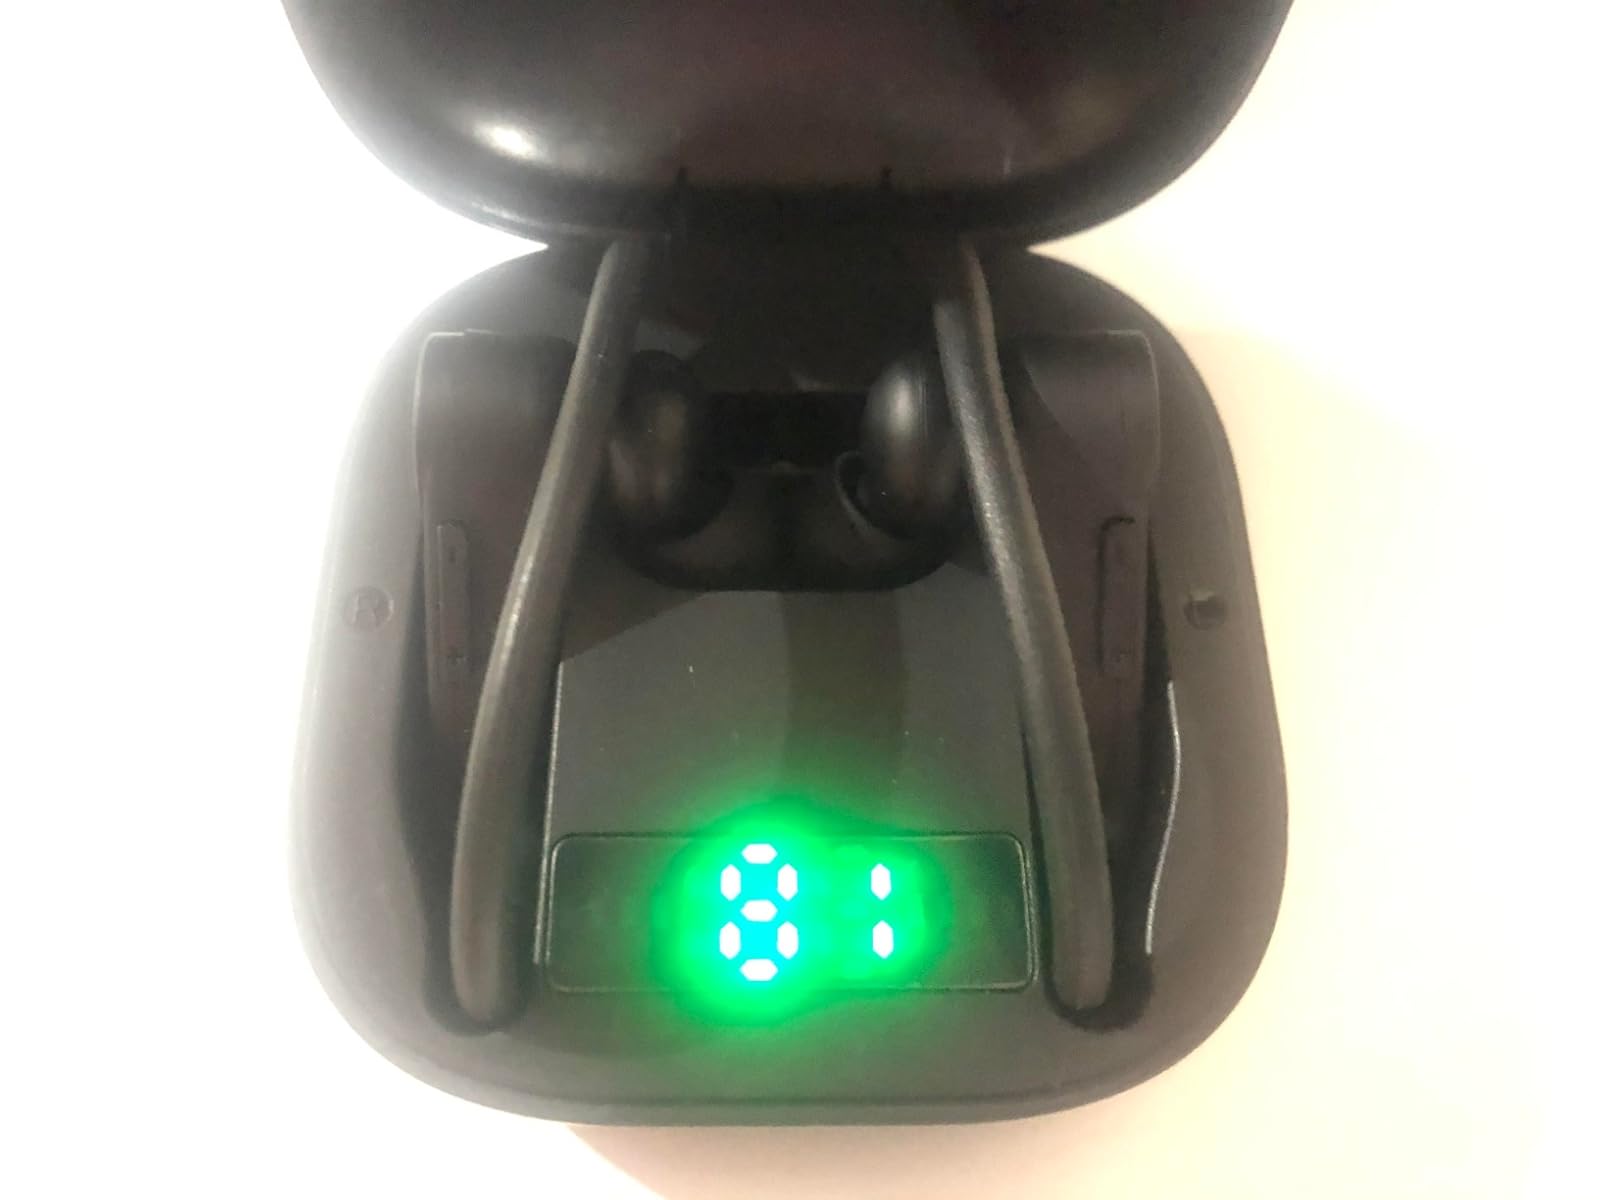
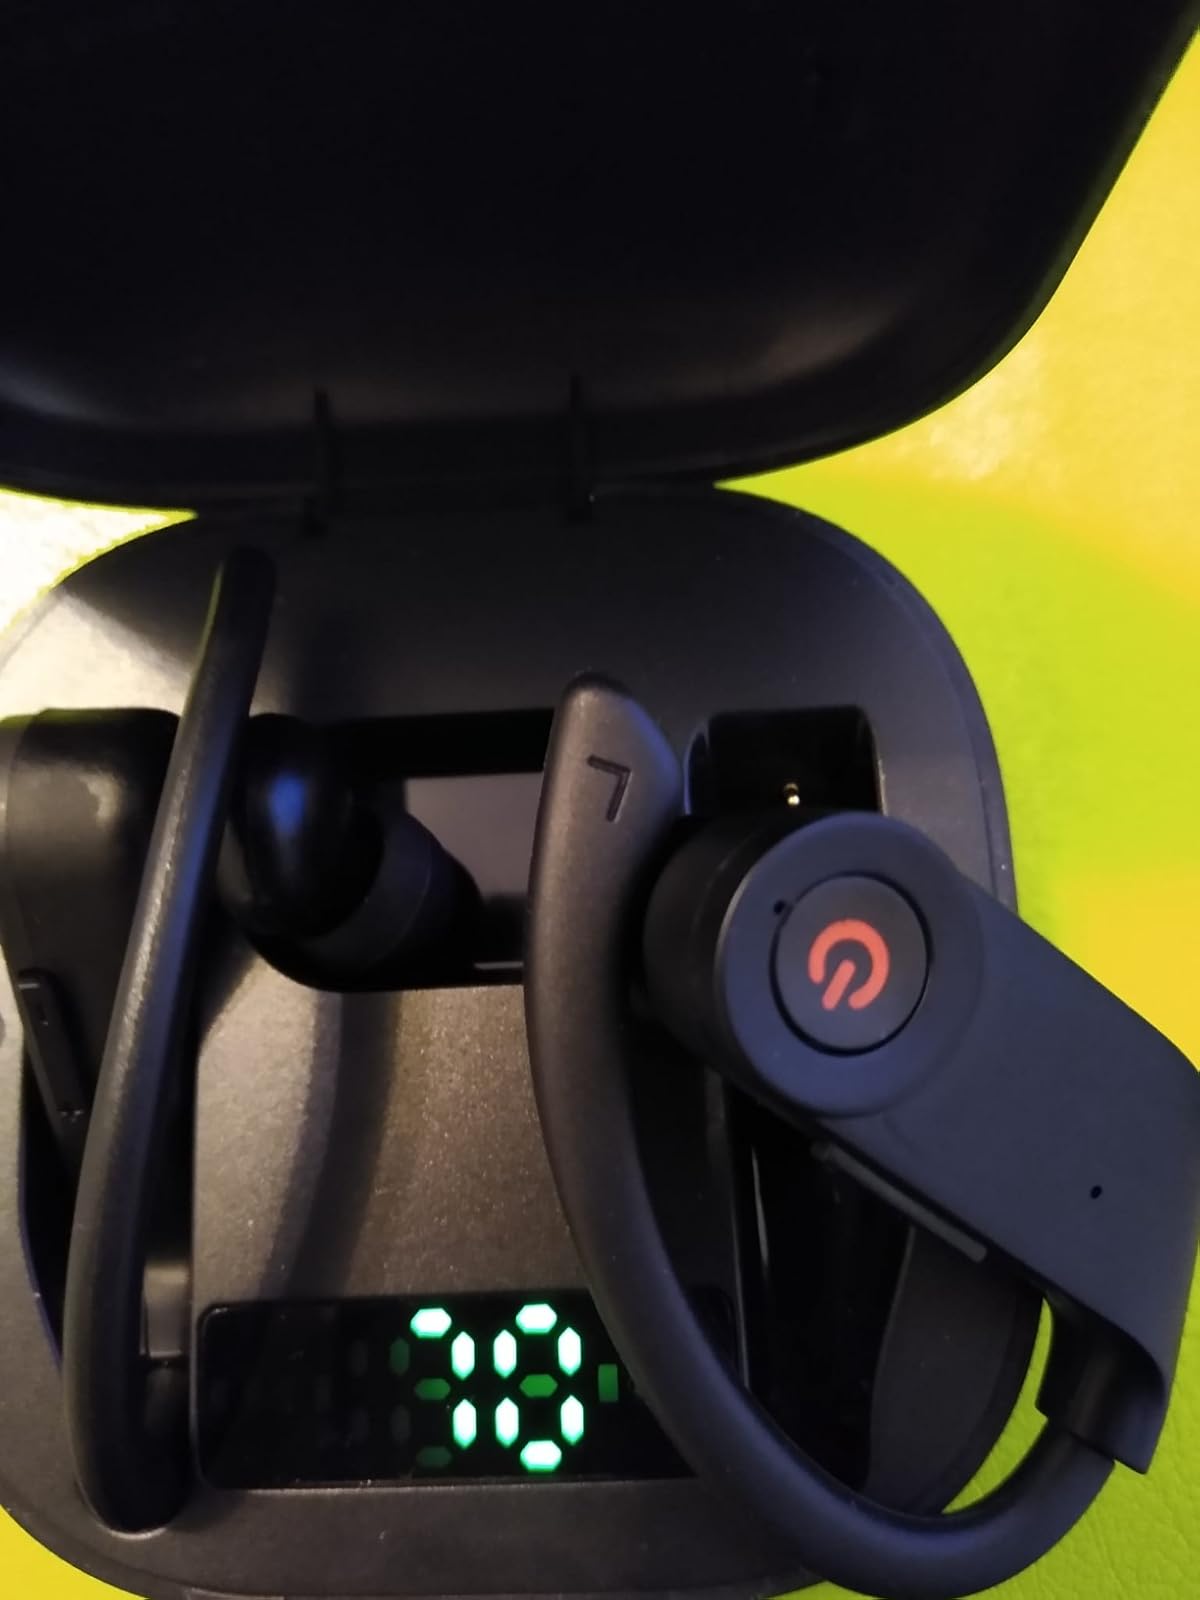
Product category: earbuds
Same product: yes